MV Kenilworth

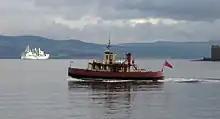
Setting out from Gourock on 23 October 2006, with naval supply ship in the background.

At 9.40 am BST on 23 October 2006, a US Navy warship taking part in the "Neptune Warrior" training exercise radioed the "Kenilworth" to warn "Unidentified vessel approaching on my starboard side, please identify yourself. If you fail to do so, we will open fire on you with live ammunition." The message caused alarm as it was broadcast on VHF channel 16, the international calling and distress frequency. A spokeswoman at Faslane indicated that channel 16 had been correctly used to request identification, but should not have been used for the warning which should have been on an exercise frequency. She stated that the ferry had not been in any danger, and advised that the organiser of the exercise, Commander Don Chalmers, deputy director of the Joint Maritime Operational Training Staff, had apologised to the skipper.